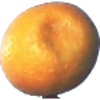
Label: kumquats